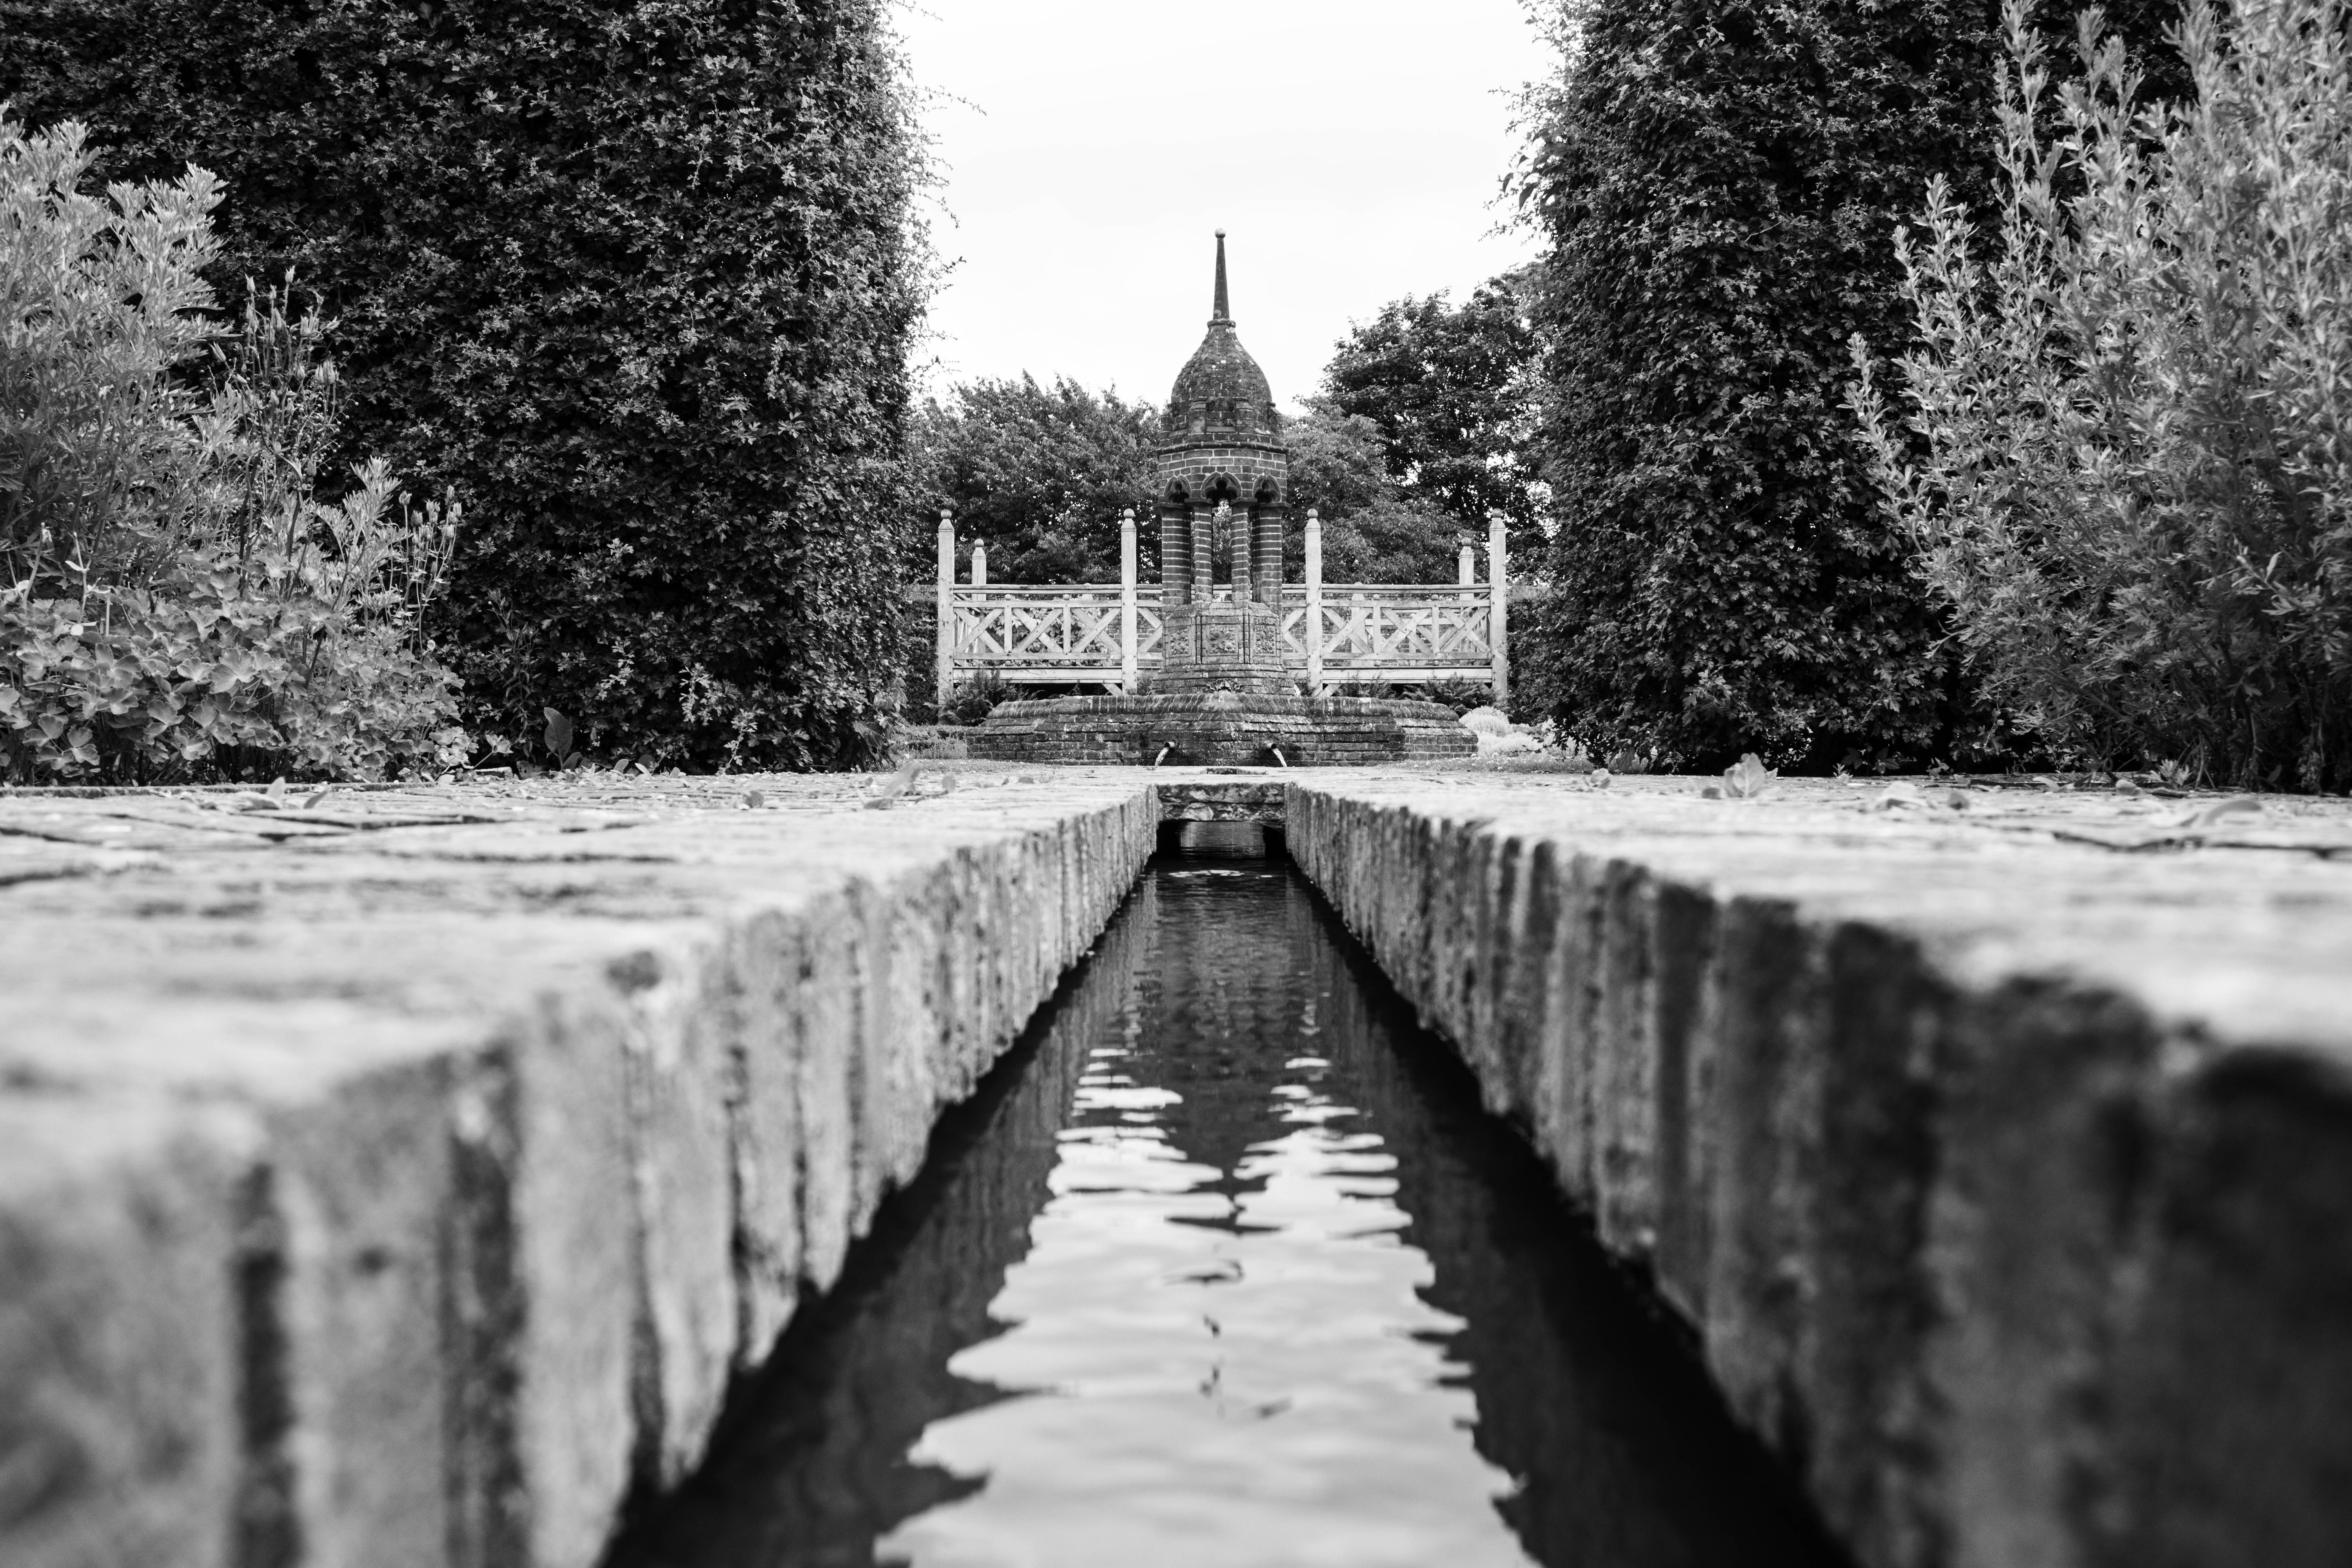
landscape, tree, water, black and white, white, bridge, vintage, river, canal, reflection, print, black, garden, monochrome, season, waterway, design, style, ditch, moat, monochrome photography